The Female Eunuch

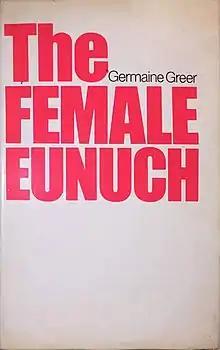
Cover of the first edition

The Female Eunuch is a 1970 book by Germaine Greer that became an international bestseller and an important text in the feminist movement. Greer's thesis is that the "traditional" suburban, consumerist, nuclear family represses women sexually, and that this devitalizes them, rendering them eunuchs. The book was published in London in October 1970. It received a mixed reception, but by March 1971, it had nearly sold out its second printing. It has been translated into eleven languages.